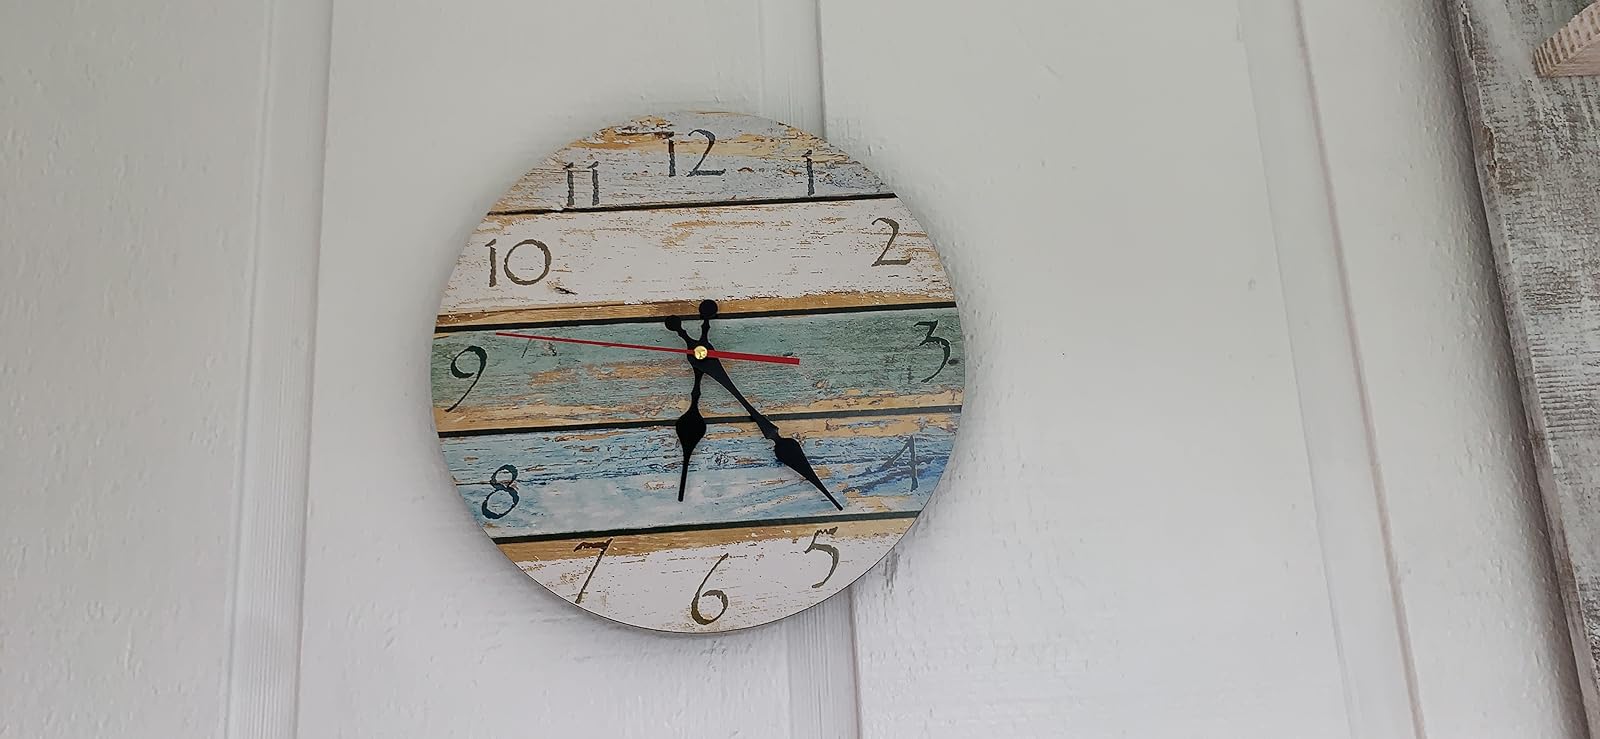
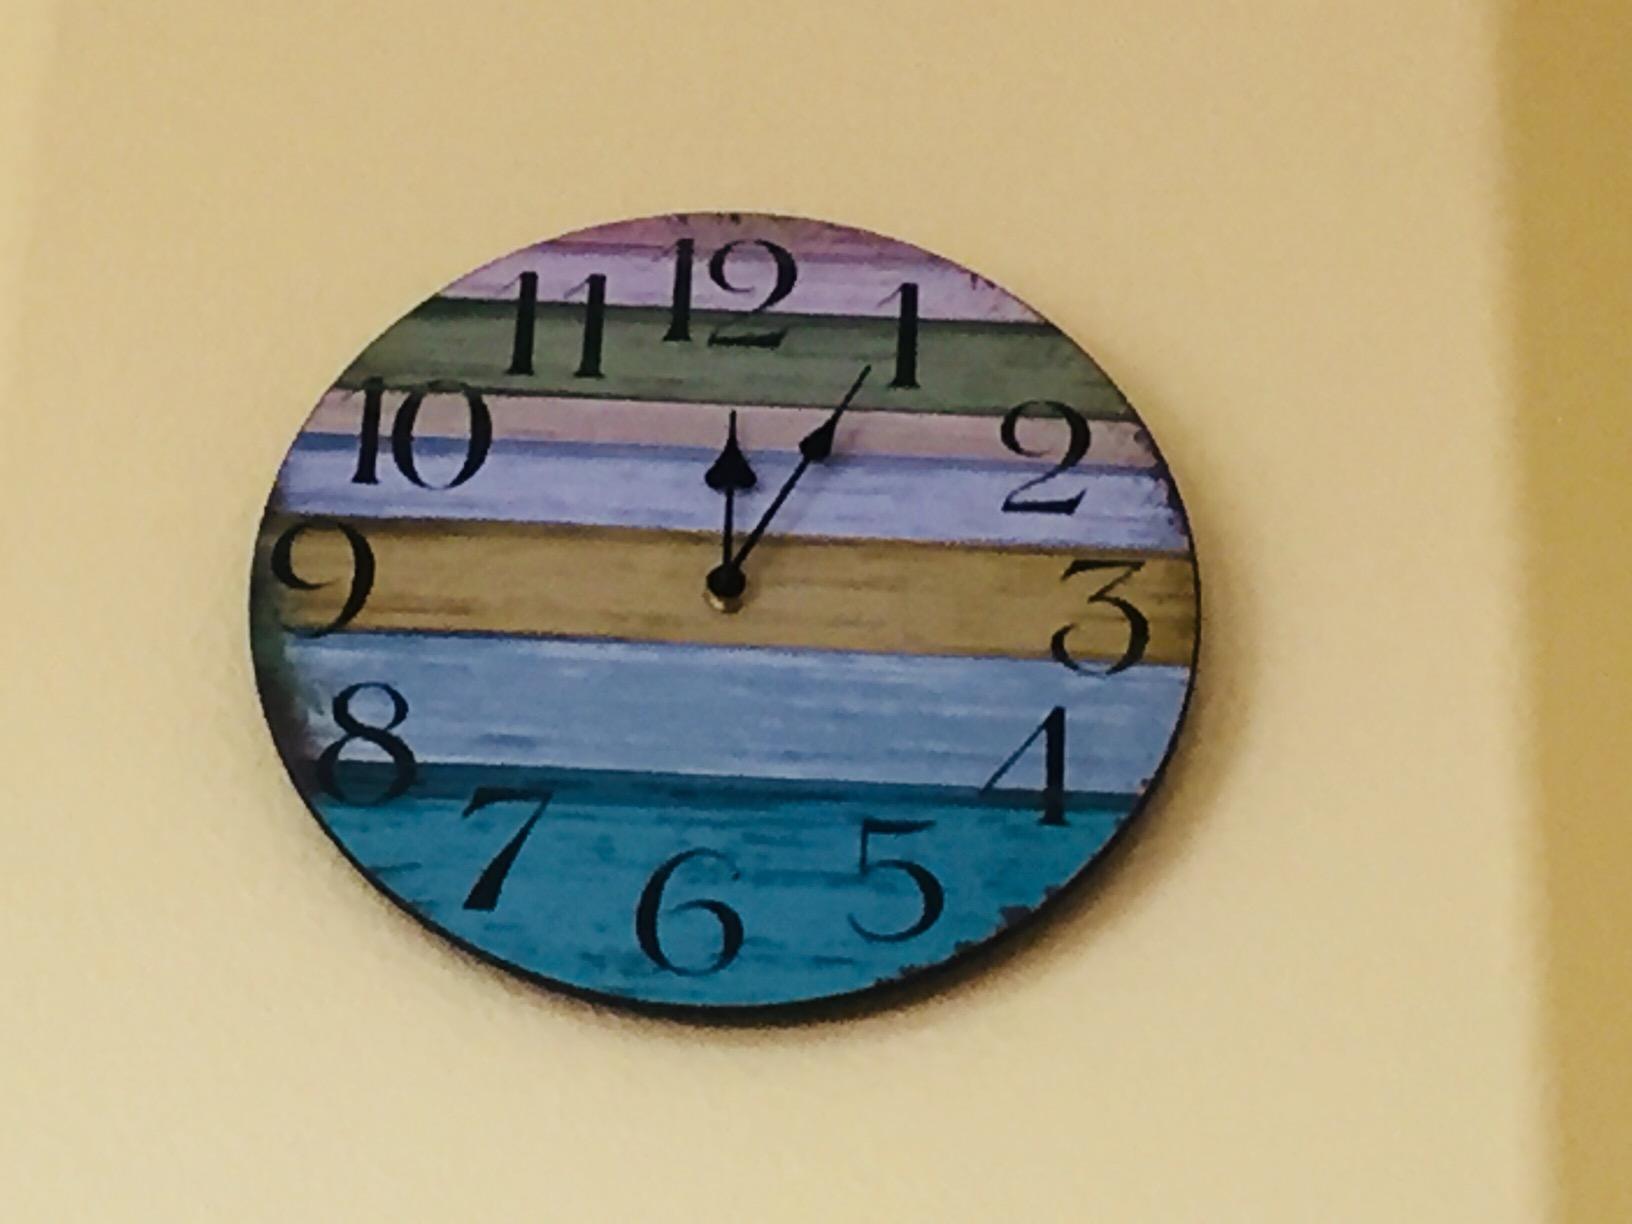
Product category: clock
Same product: no